History of same-sex unions

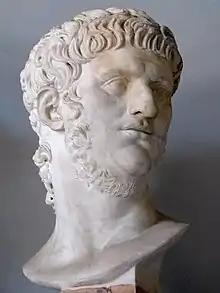
Roman ruler Nero is reported to have married at least two males in different occasions.

There is history of recorded same-sex unions around the world. Various types of same-sex unions have existed, ranging from informal, unsanctioned relationships to highly ritualized unions.